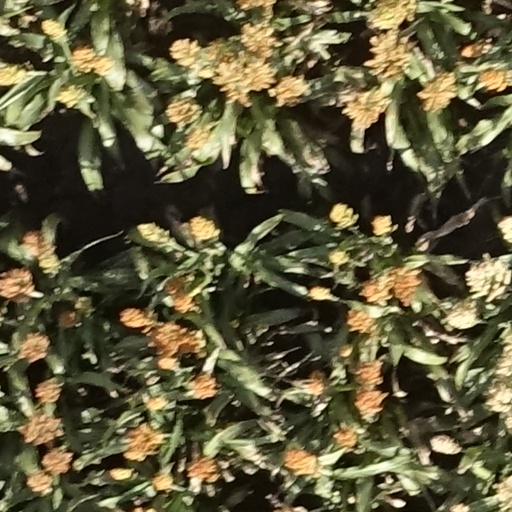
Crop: sorghum